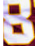
Number: 8